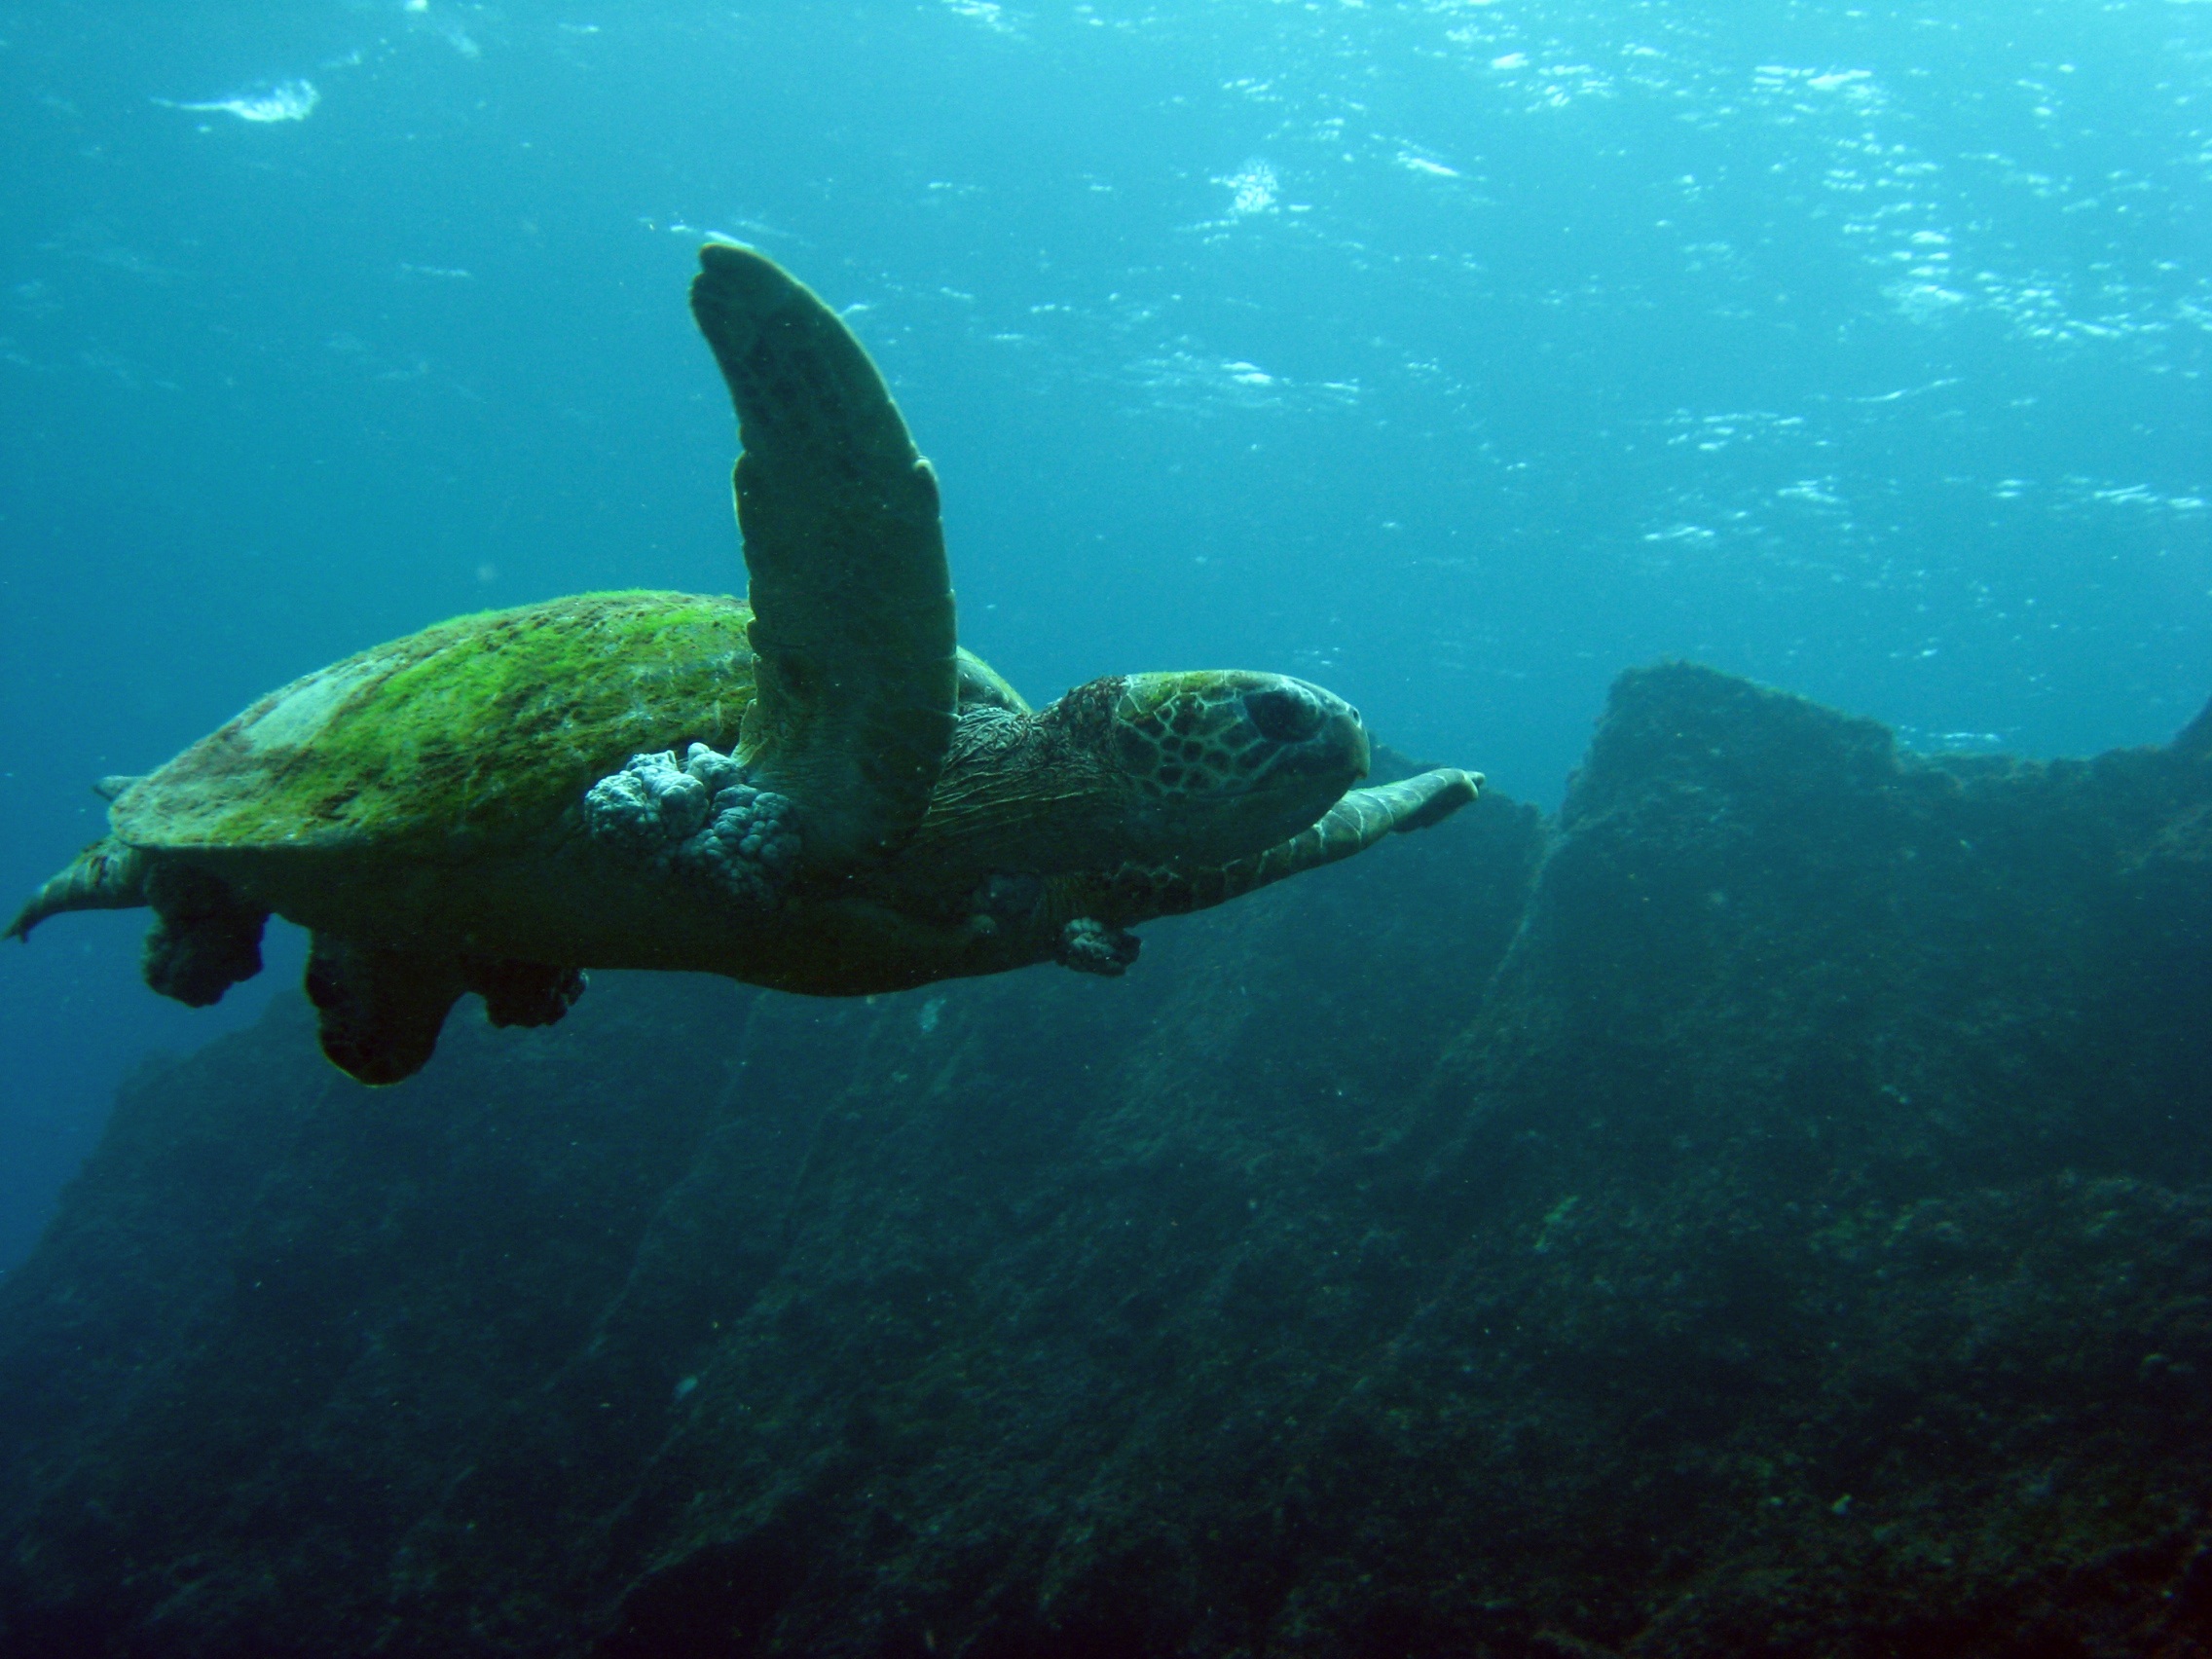
sea, water, nature, ocean, wildlife, wild, underwater, green, biology, turtle, sea turtle, reptile, shell, flipper, swimming, coral reef, reef, scuba diving, marine mammal, marine biology, underwater diving